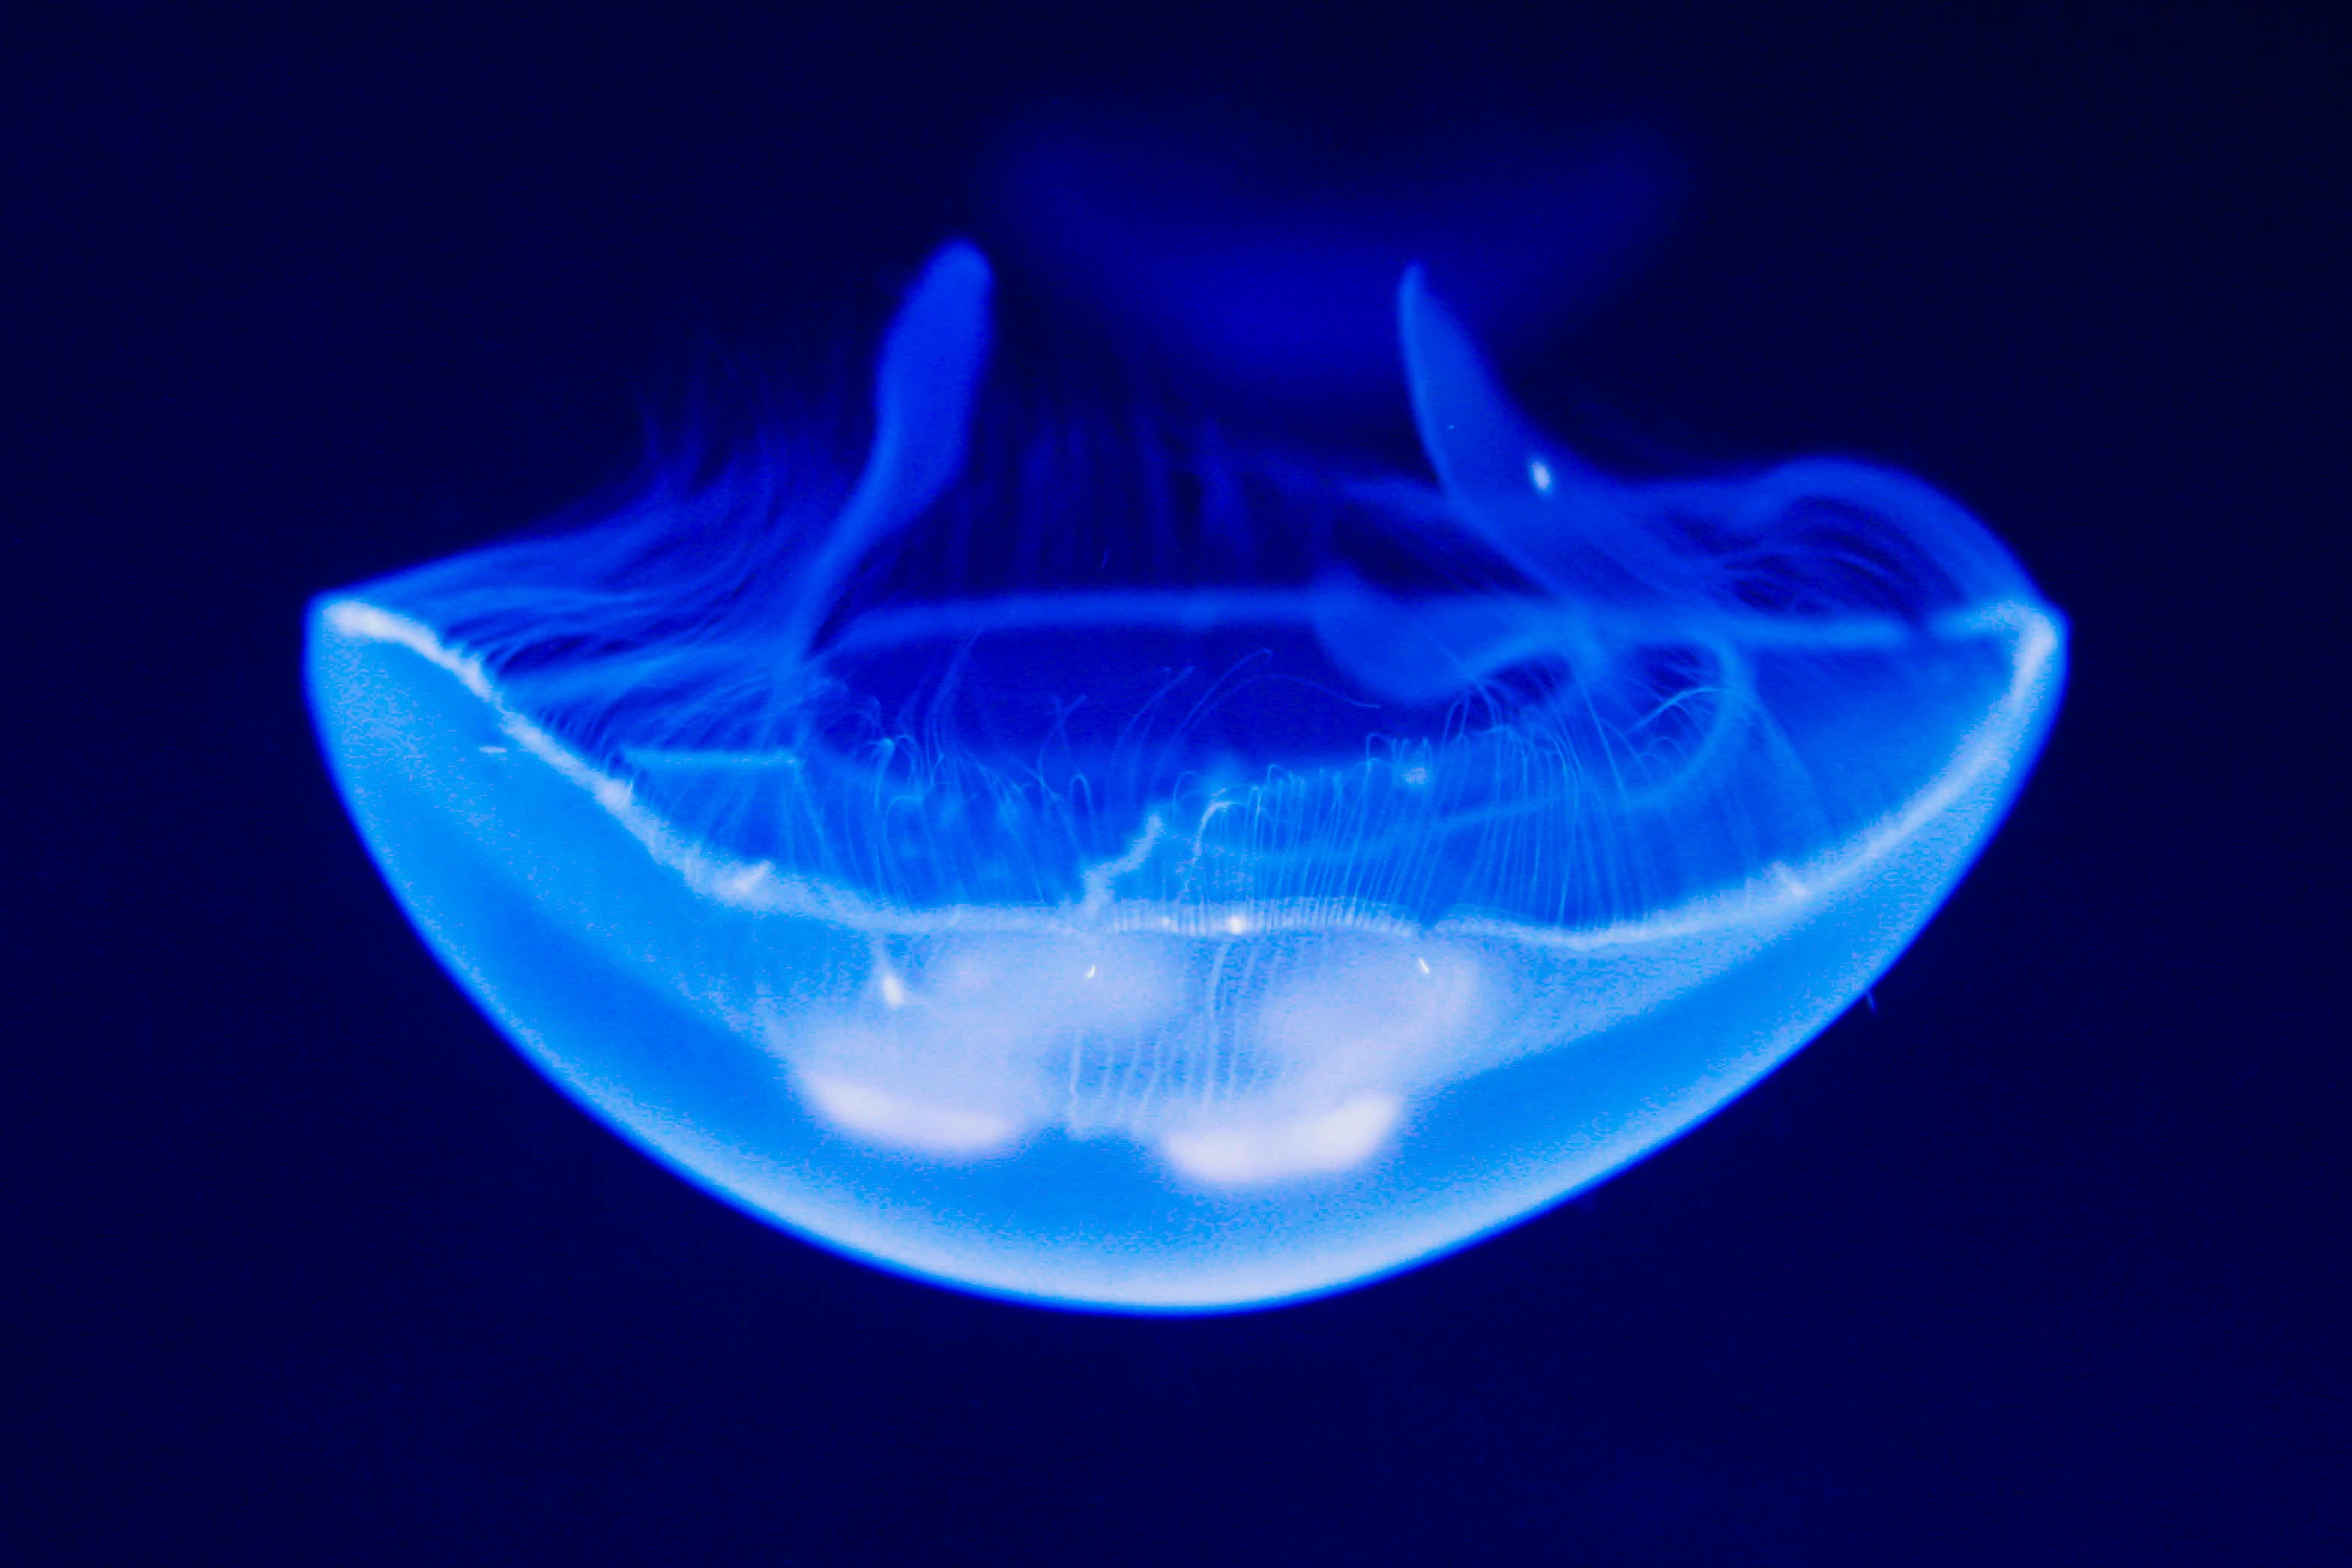
sea, biology, jellyfish, blue, invertebrate, medusa, relaxation, cnidaria, macro photography, organism, marine biology, marine invertebrates